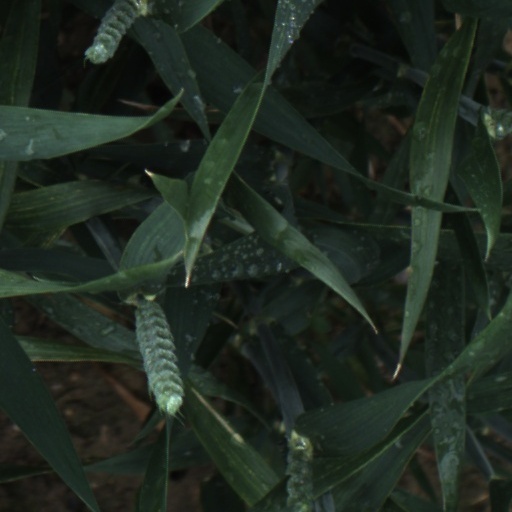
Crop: wheat